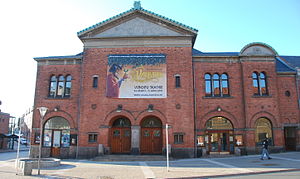
Viborg Teater
Viborg Teater i marts 2011.
Viborg Teater i Gravene, Viborg.
Viborg Teater er et teater beliggende i Gravene i Viborg. Bygningen er tegnet af arkitekt Søren Vig-Nielsen og indviet i 1909. Teaterbygningen har været fredet siden 1986. Teatret drives af en forening.